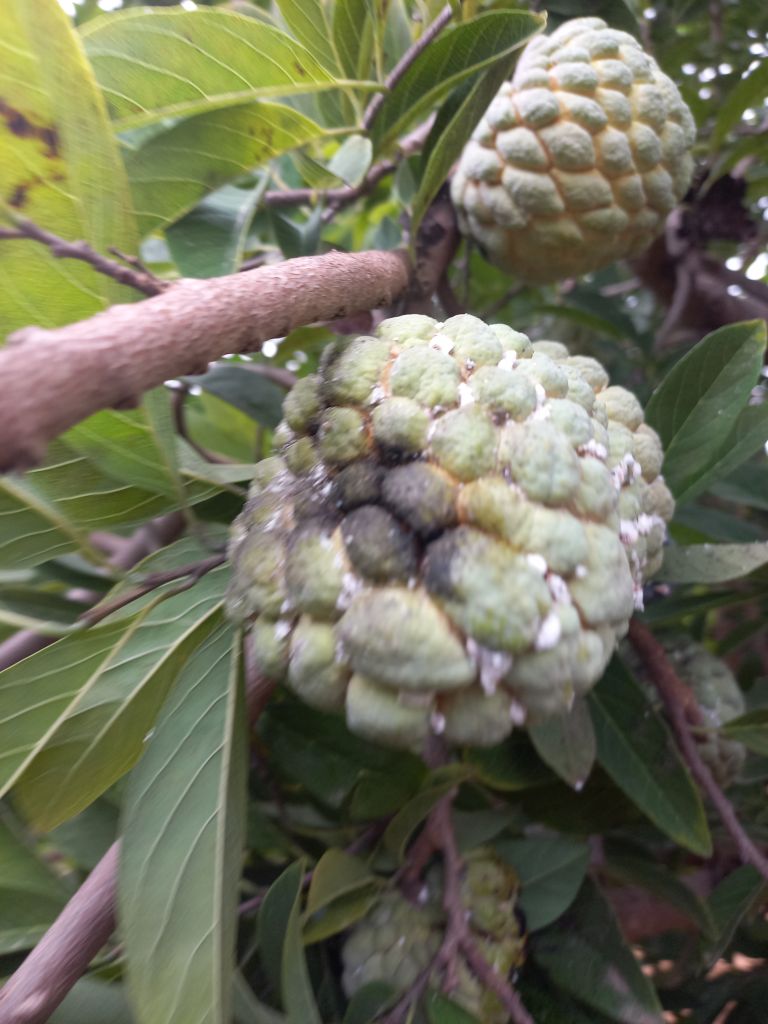
Disease label: Diplodia Rot